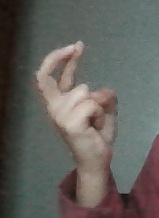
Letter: zay